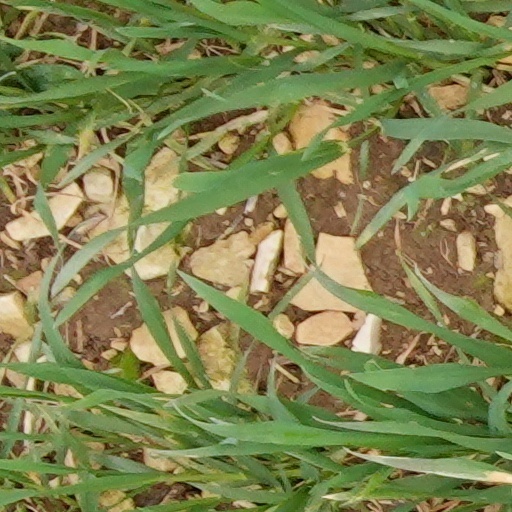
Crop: wheat